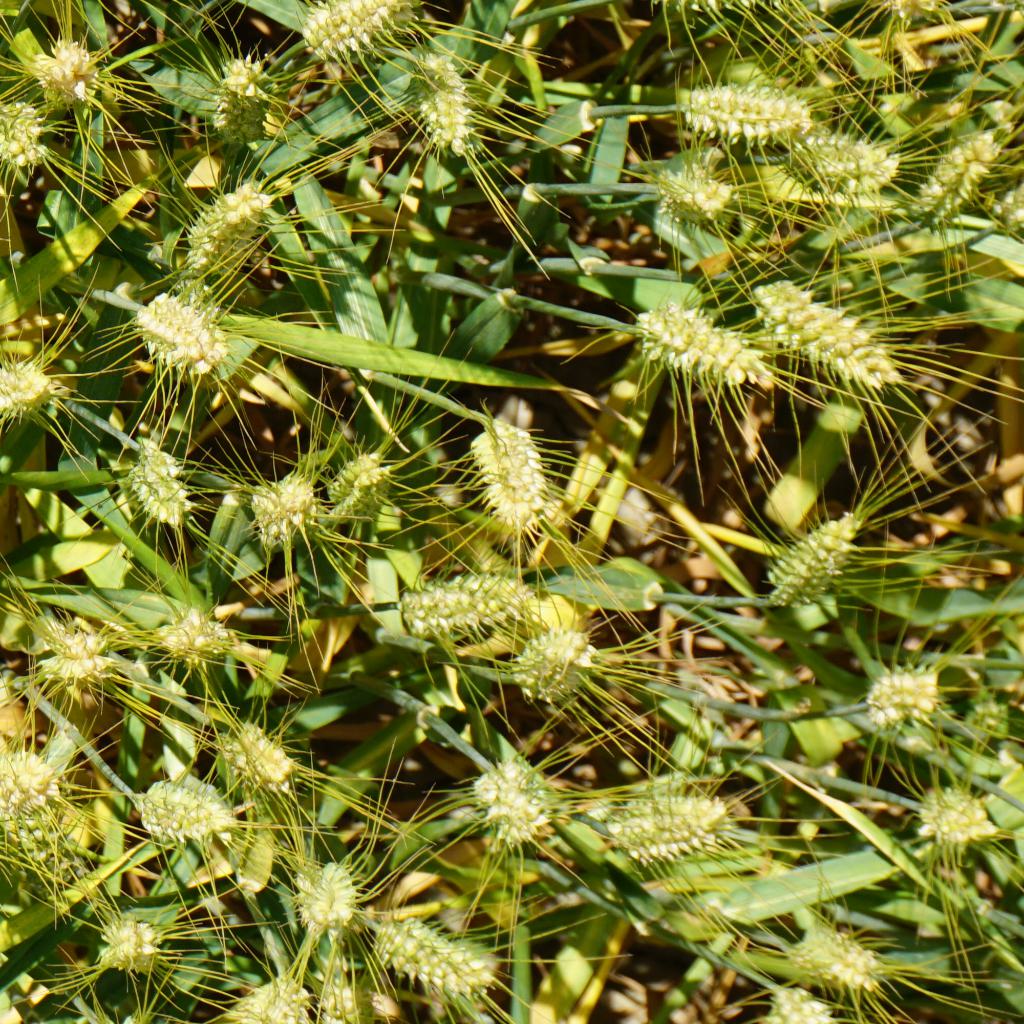
Country: France
Location: Gréoux
Wheat development stage: Filling - Ripening